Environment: lab
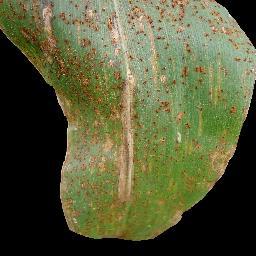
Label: common_rust